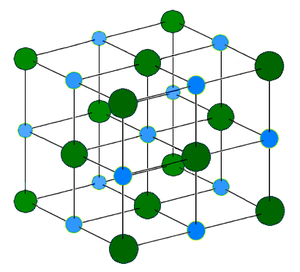
L’halite ou couramment sel gemme dans le langage minier, est une espèce minérale solide composée de chlorure de sodium de formule brute NaCl. La roche évaporite tendre, très légère, fragile, à la ténacité cassante, à la saveur saline également dénommée halite qui le contient en très grande majorité recèle des traces d'iode, brome, fluor, fer, oxygène et silicium.
La pyrite est une espèce minérale composée de disulfure de fer, polymorphe de la marcassite ; elle peut contenir des traces de nickel, cobalt, arsenic, cuivre, zinc, argent, or, thallium, sélénium et vanadium (V).
Le chlorure de sodium est un composé chimique ionique de formule NaCl. On l'appelle plus communément sel de table ou sel de cuisine, ou tout simplement sel dans le langage courant. Cette roche évaporite a l'aspect d'une matière cristalline, sèche et solide, de densité 2,2, de dureté Mohs 2 et surtout friable, très soluble dans l'eau, avec un goût âcre et une saveur salée caractéristique. Cet exhausteur de goût, plus ou moins raffiné, est utilisé depuis des temps immémoriaux pour l'assaisonnement, la préservation et la conservation des aliments.